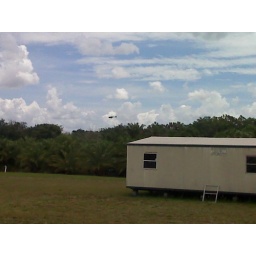
police copter flying low by my house